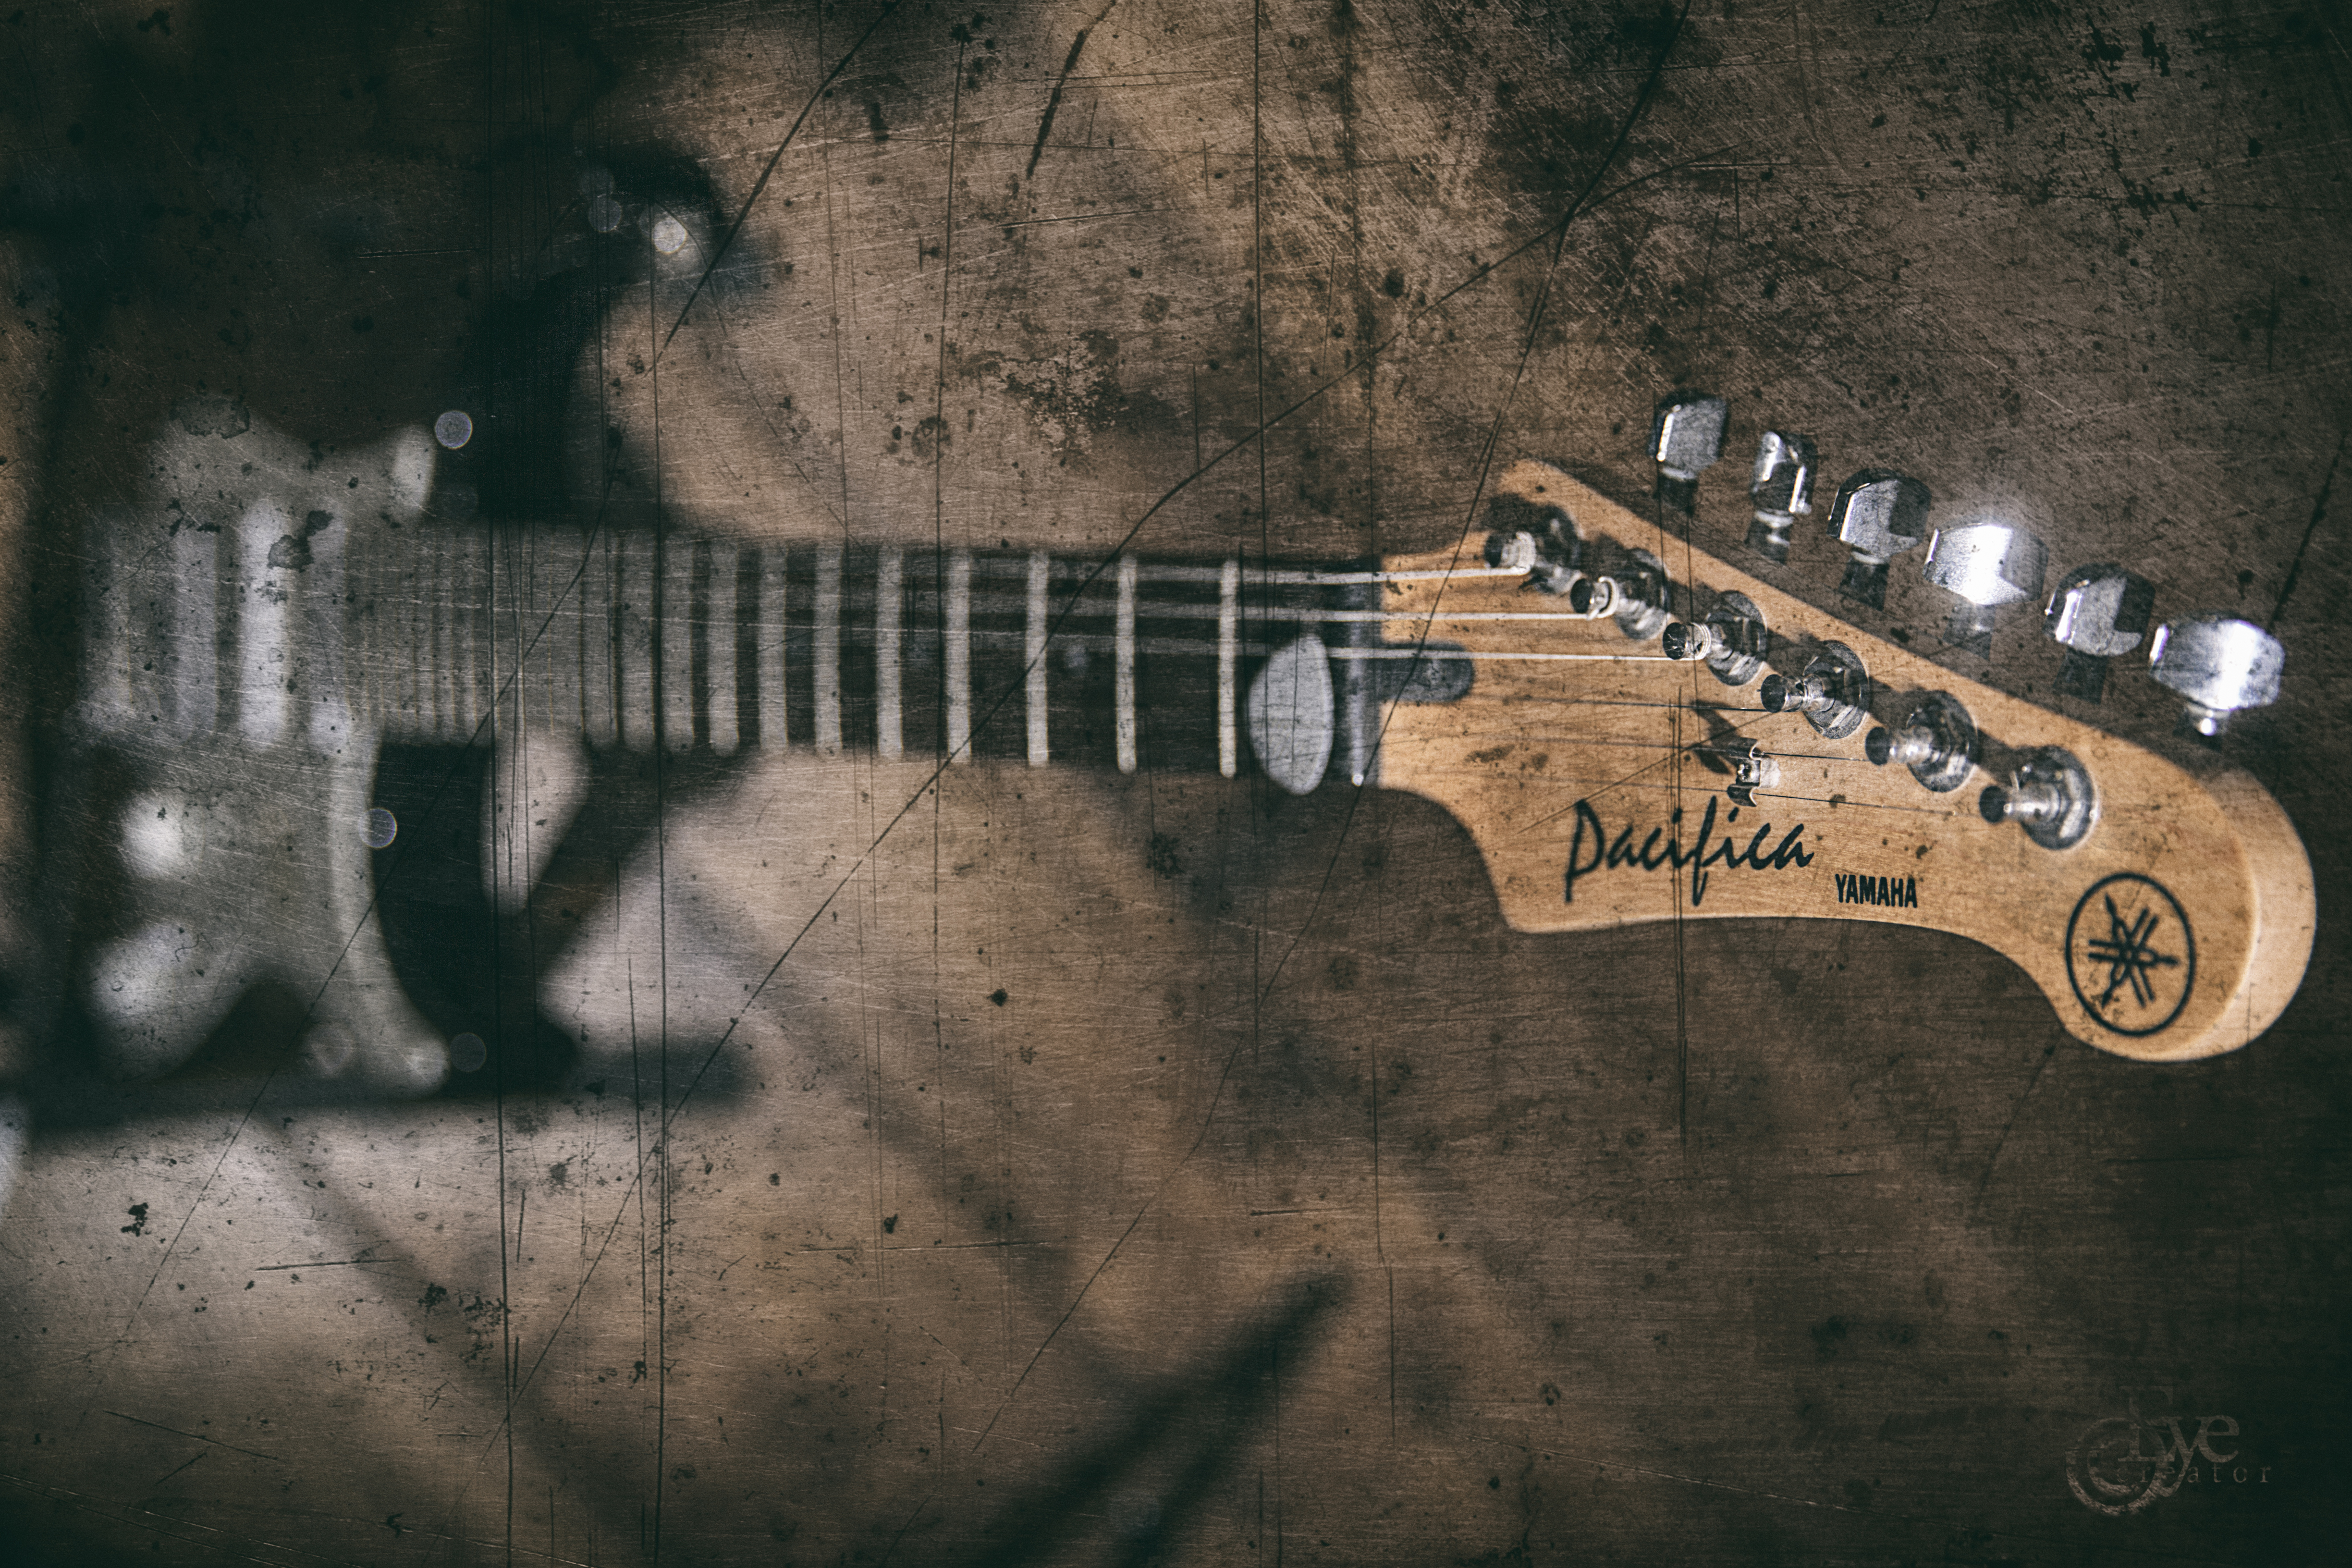
guitar, strings, music, plectrum, retro, scratches, string instrument, plucked string instruments, musical instrument, electric guitar, string instrument accessory, bass guitar, electronic musical instrument, acoustic electric guitar, guitar accessory, still life photography